Shinto shrine

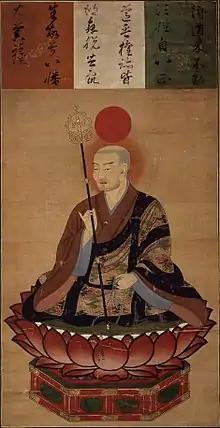
Hachiman in Buddhist robes due to

The Kumano Sanzan shrine complex, head of the Kumano shrine network, includes Kumano Hayatama Taisha (Wakayama Prefecture, Shingu), Kumano Hongu Taisha (Wakayama Prefecture, Tanabe), and Kumano Nachi Taisha (Wakayama Prefecture, Nachikatsuura). The shrines lie between one from the other. They are connected by the pilgrimage route known as . The great Kumano Sanzan complex also includes two Buddhist temples, Seiganto-ji and Fudarakusan-ji.